North Ridge United Methodist Church

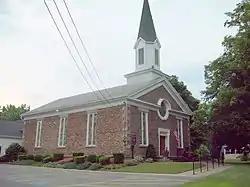
North Ridge United Methodist Church, June 2009

North Ridge United Methodist Church is a historic United Methodist church located at North Ridge, New York in Niagara County, New York. It is a Greek Revival style cobblestone church constructed in 1848. It features mostly round, evenly colored, lake washed cobbles. It is one of approximately 47 cobblestone buildings in Niagara County.